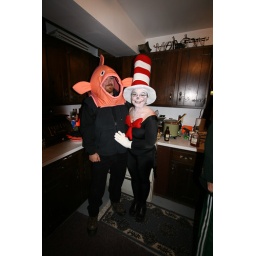
The fish out of water and the cat in the hat.